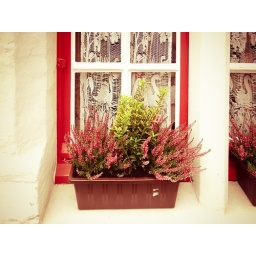
flower in front of the window